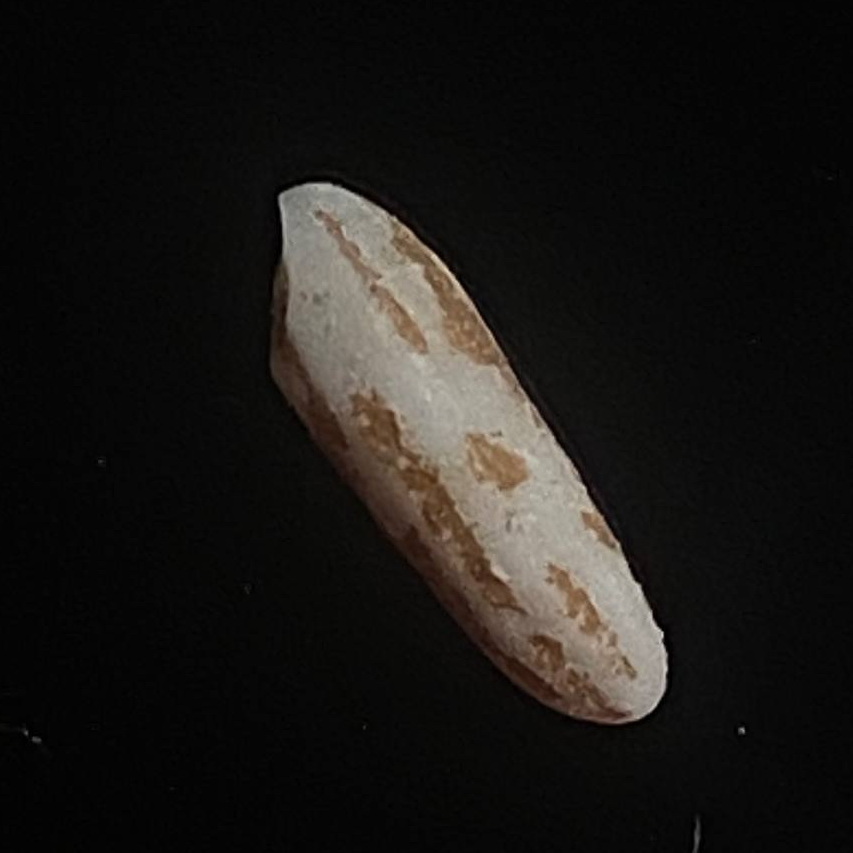
Rice variety: Lal_Binni